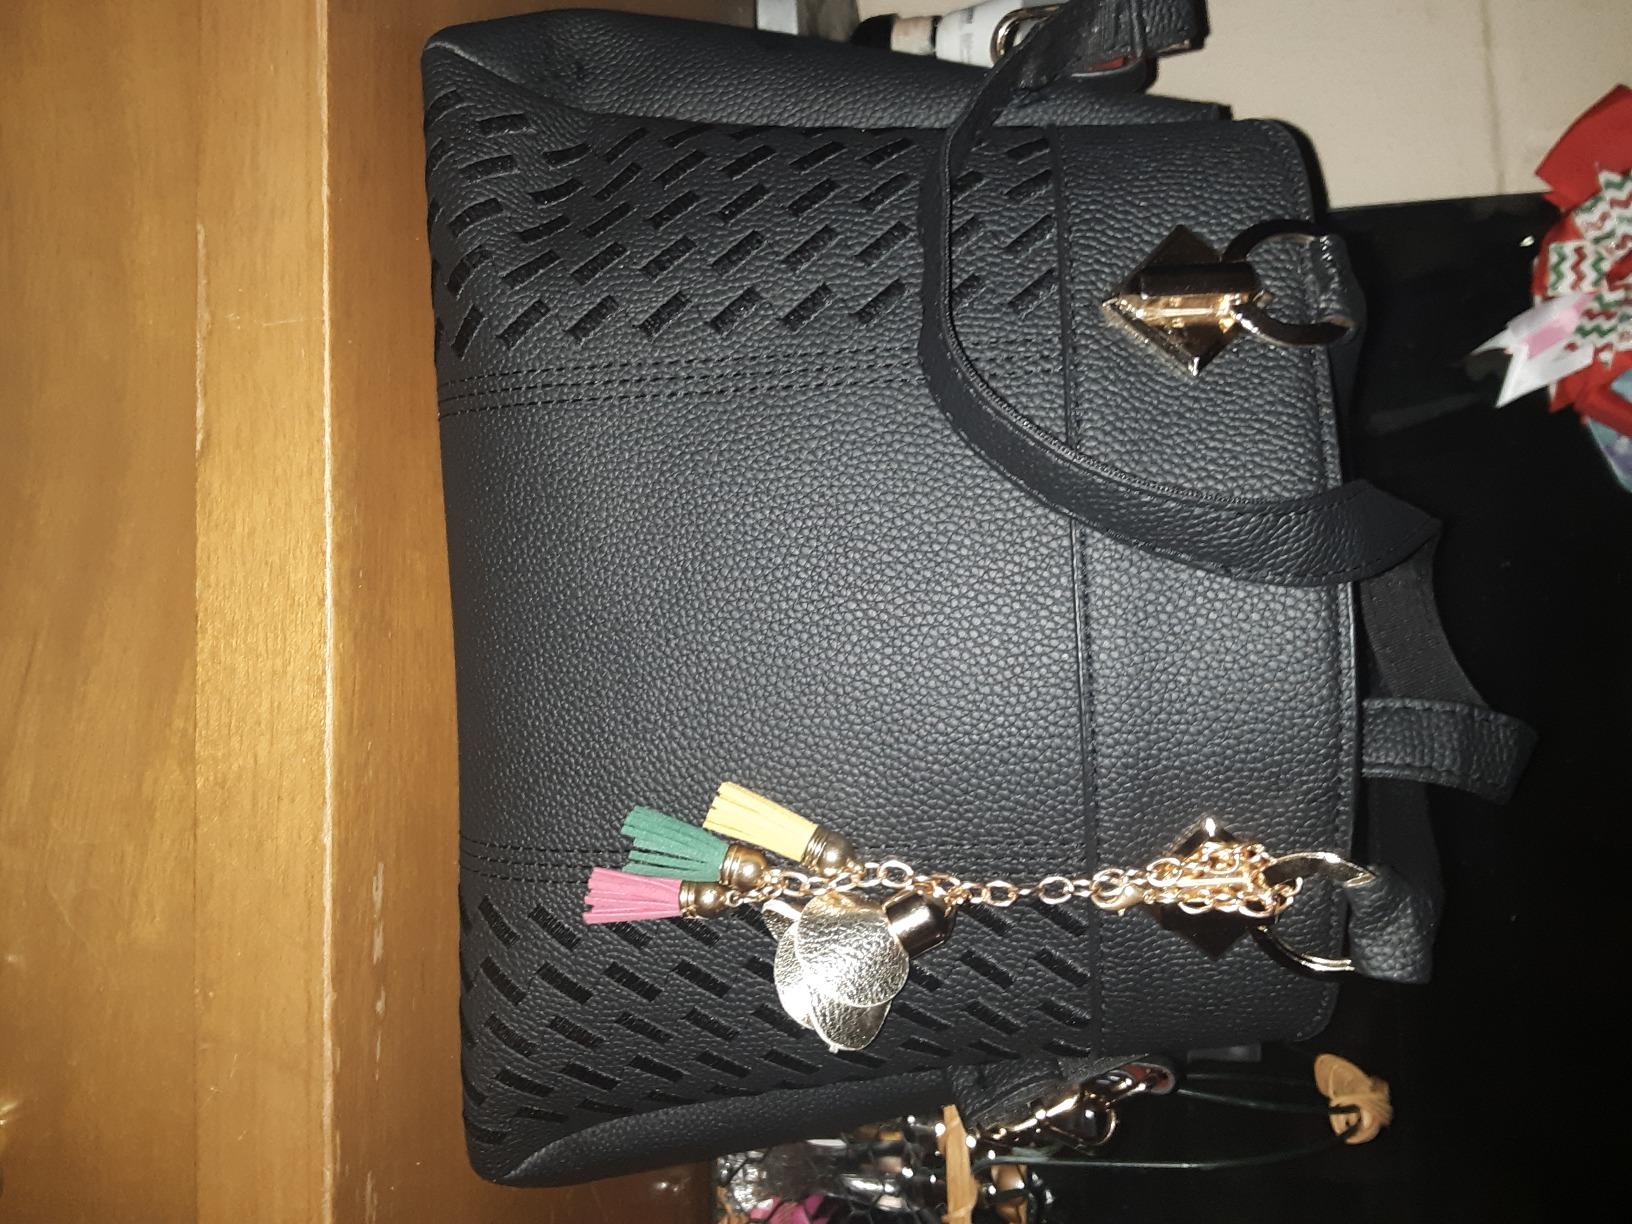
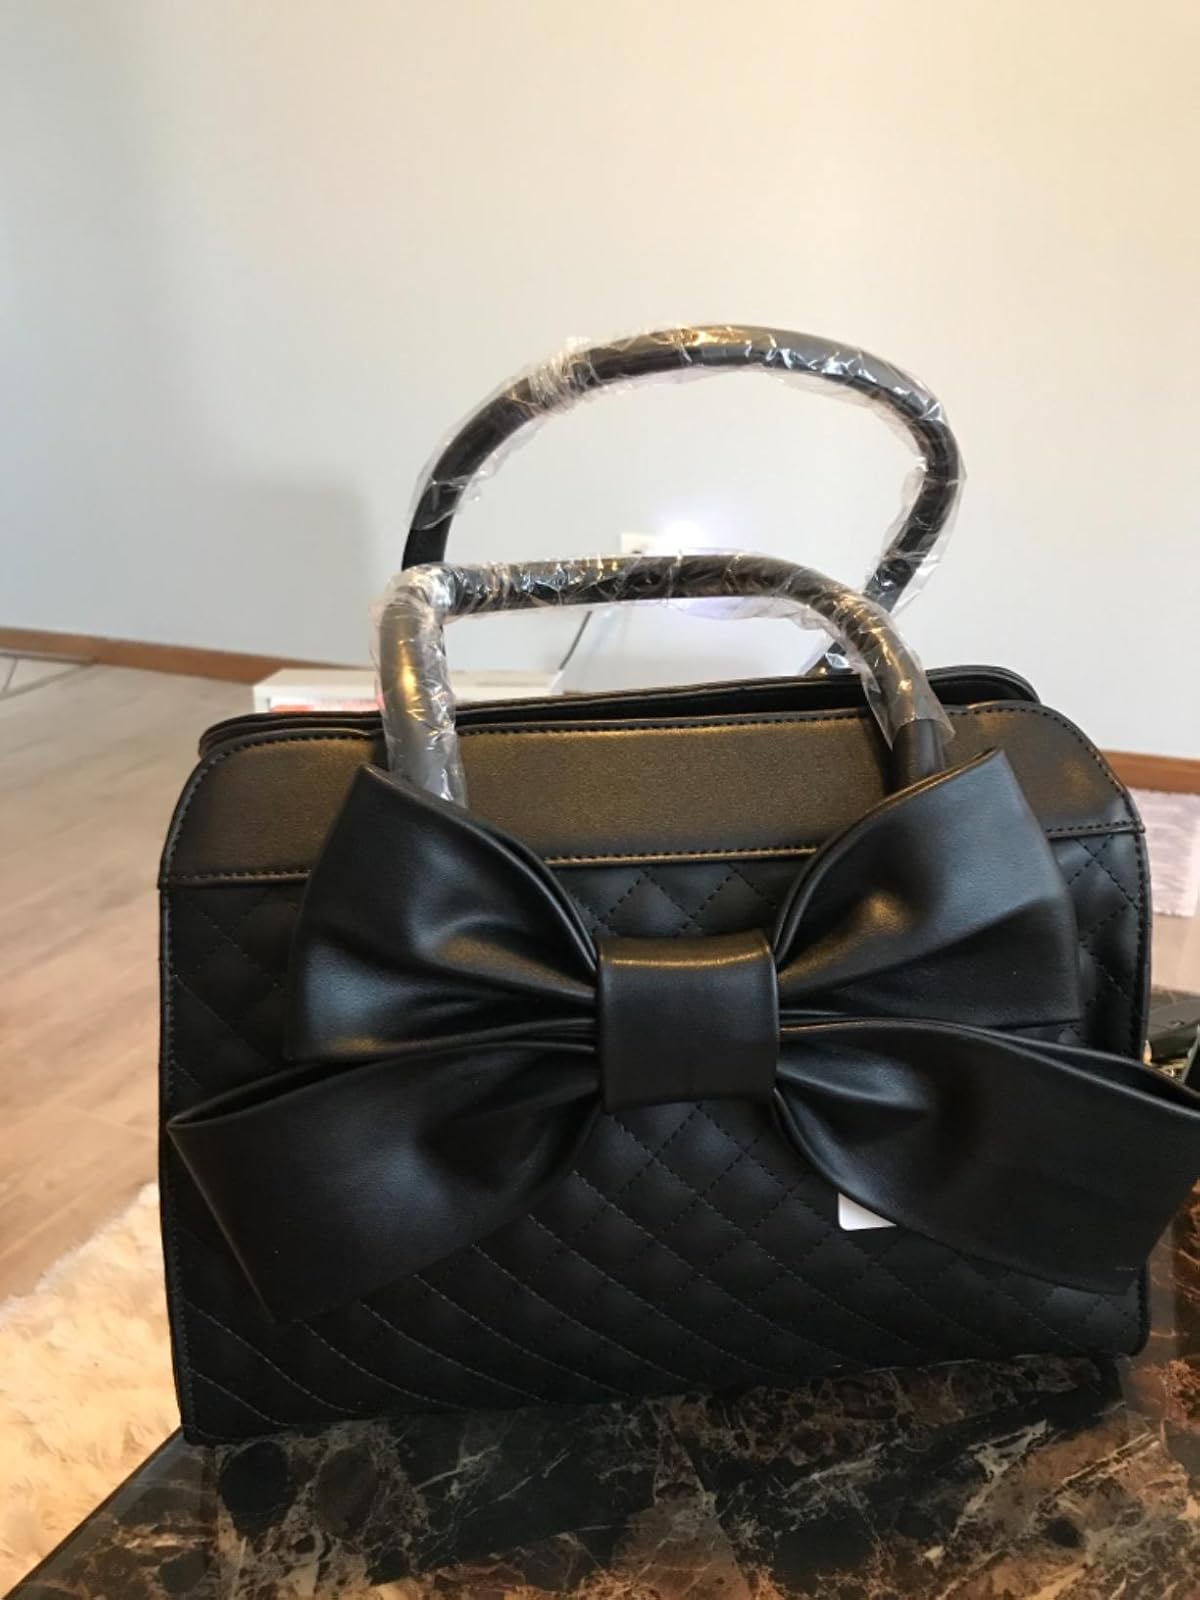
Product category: accessories_handbag
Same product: no